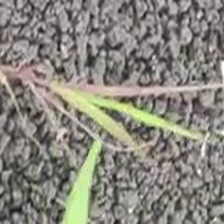
Weed species: Digitaria_SP_(Digitaria Sanguinalis )